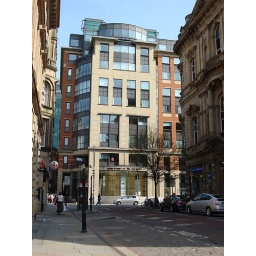
Cross St. Chapel, home of the Unitarians is in this building in Manchester City Centre.